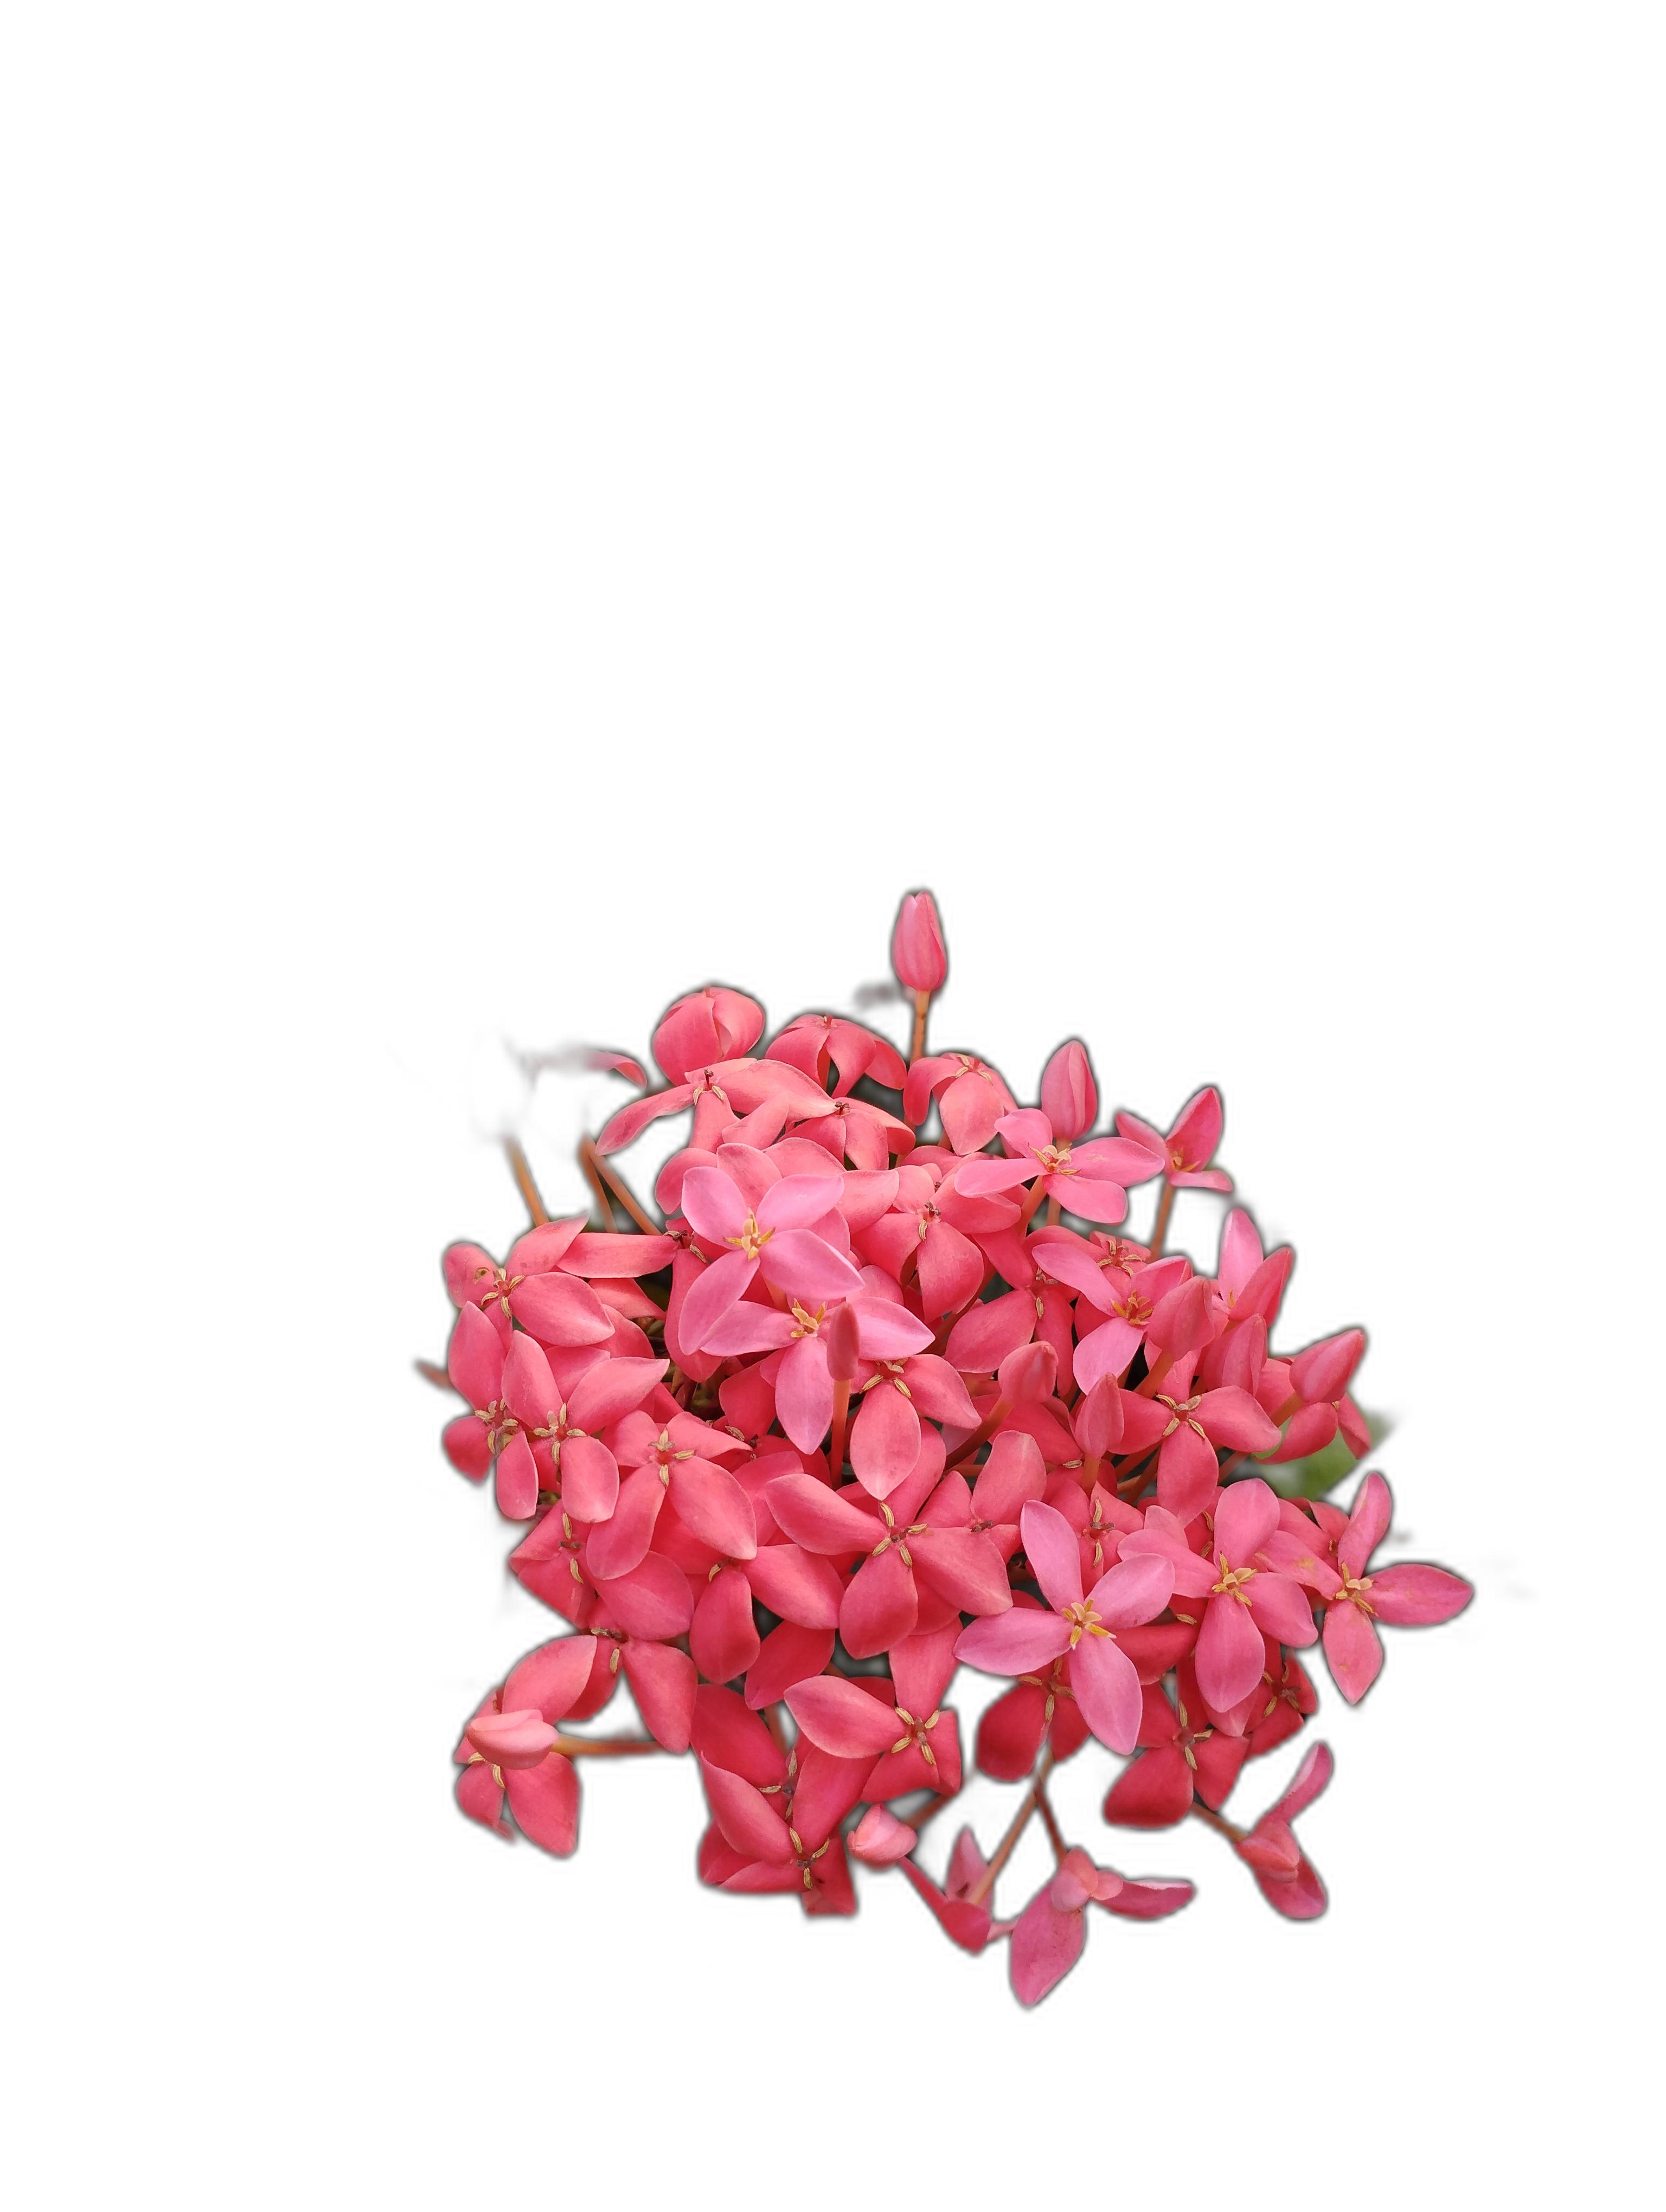
Label: Jungle geranium